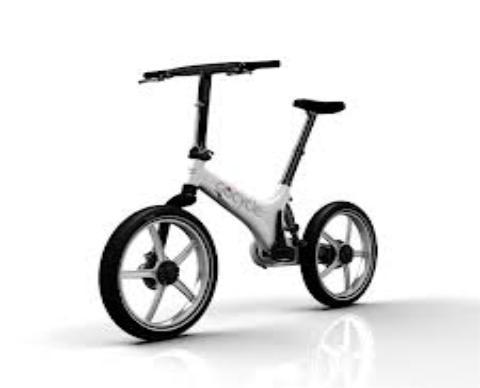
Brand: gocycle
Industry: Transportation